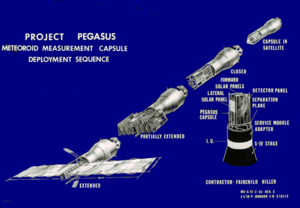
SA-9, pour « Saturn Apollo-9 », également désigné A-103, fut le huitième vol du lanceur américain Saturn I et le quatrième vol de sa deuxième version, aussi désignée « Block II ». Il fut également le troisième vol à lancer une maquette du module de commande Apollo en orbite terrestre basse.
Pegasus était une série de trois satellites scientifiques de la NASA, lancés en 1965 pour évaluer le danger représenté par les micrométéoroïdes pour les engins spatiaux circulant en orbite basse. Cette étude fut menée pour préparer les missions lunaires du Programme Apollo, destiné à envoyer des hommes sur la Lune. Les satellites, équipés de détecteurs de grande surface, furent lancés par des fusées de type Saturn I. Les données recueillies permirent de dimensionner les caractéristiques des coques des vaisseaux Apollo de manière à limiter les risques de perforation pendant les missions, risques qui s'avérèrent beaucoup moins élevés que prévus.